Henry Augustus Lukeman

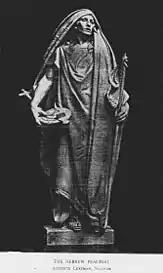
Hebrew Psalmist, on the facade of the Brooklyn Museum, New York.

Lukeman's independent work began in this new studio, and included the monuments in which he would come to specialize, as well as "portrait busts and statues, bas-reliefs, ornamental sculpture," which have been described as being "architecturally effective and often remarkable in conception." Notable works in New York state from his early independent work include figures for the Customs Building in Columbus, on the Appellate Court House in Manhattan, and on the facade of the Brooklyn Institute of Arts and Sciences. A further more complete list of his American and Canadian commissions and other important public sculpture works is given below.